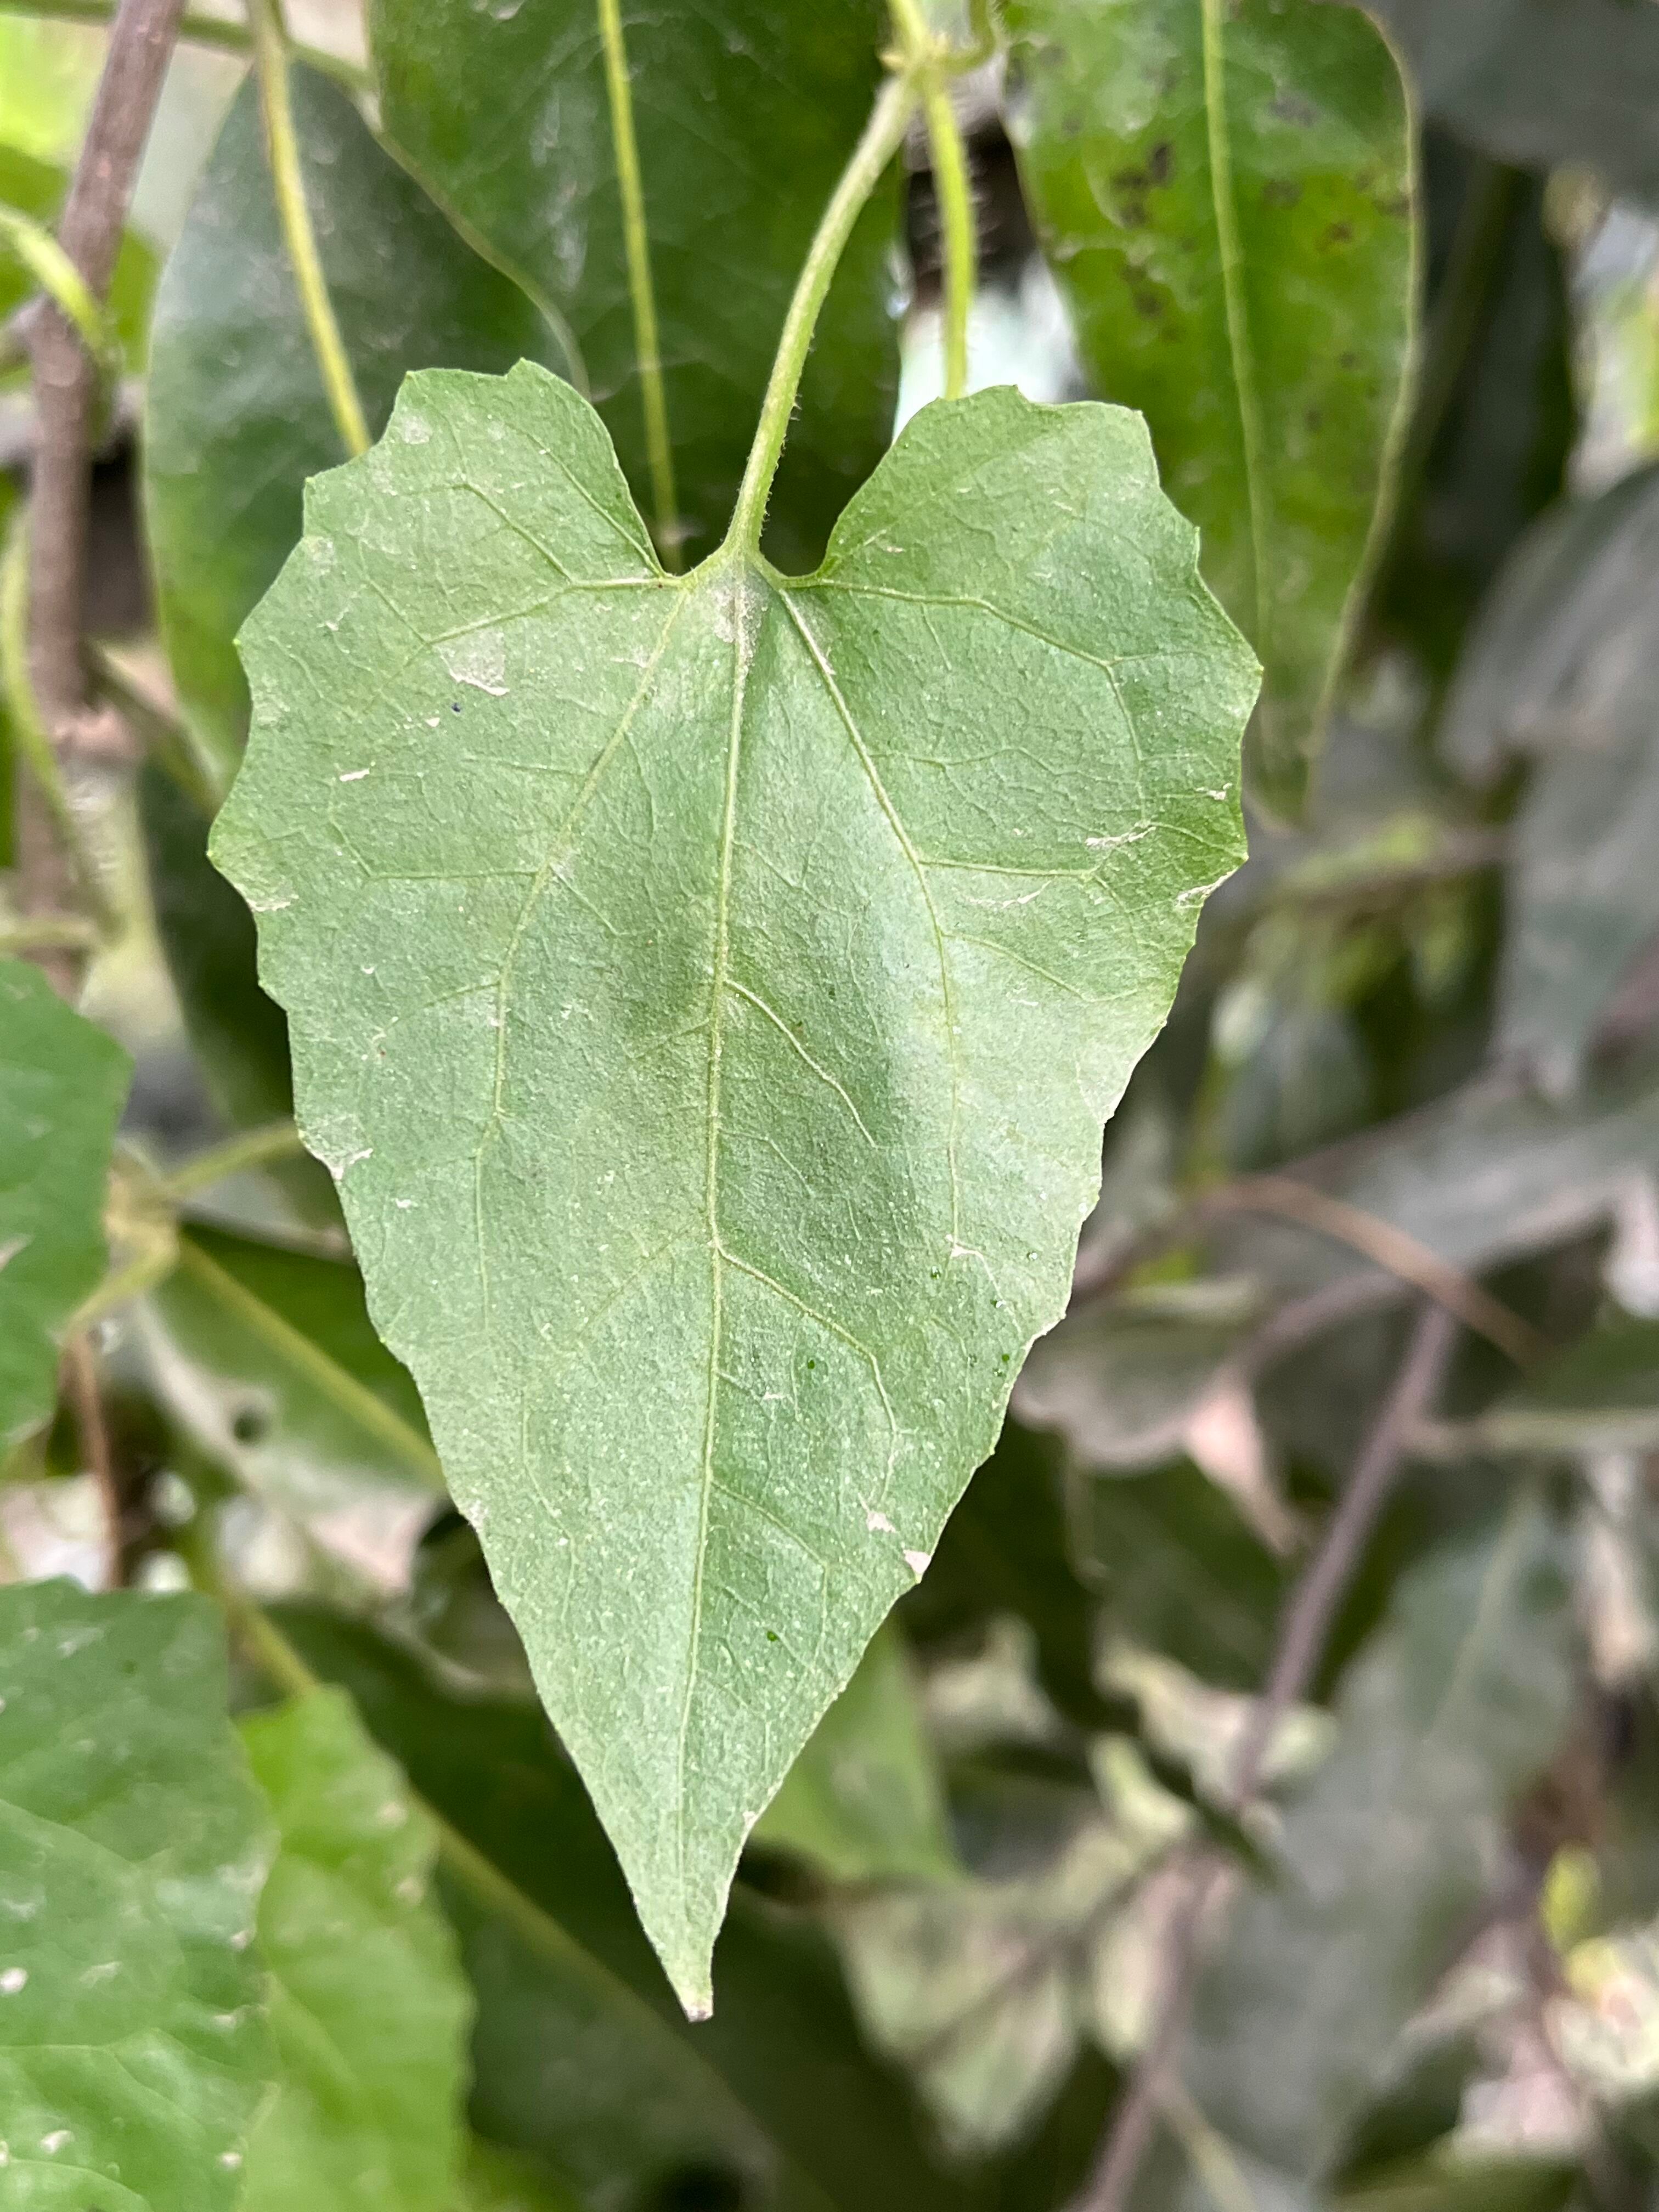
Plant species: mikania-micrantha